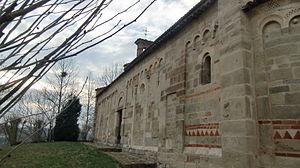
L'église San Secondo se dresse sur une colline, appelée Mongiglietto, à environ un kilomètre à l'ouest du village de Cortazzone, au Piémont.